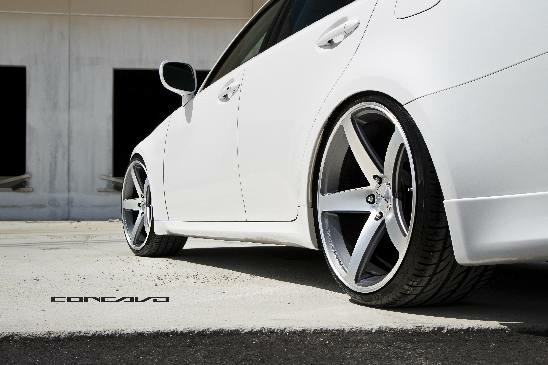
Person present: No